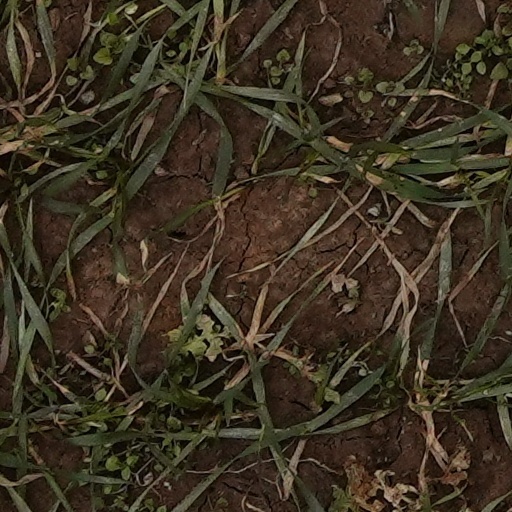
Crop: wheat